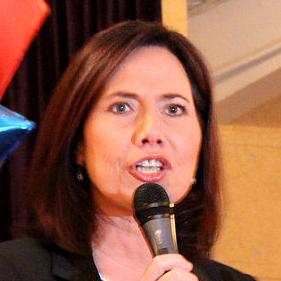
Age: 46